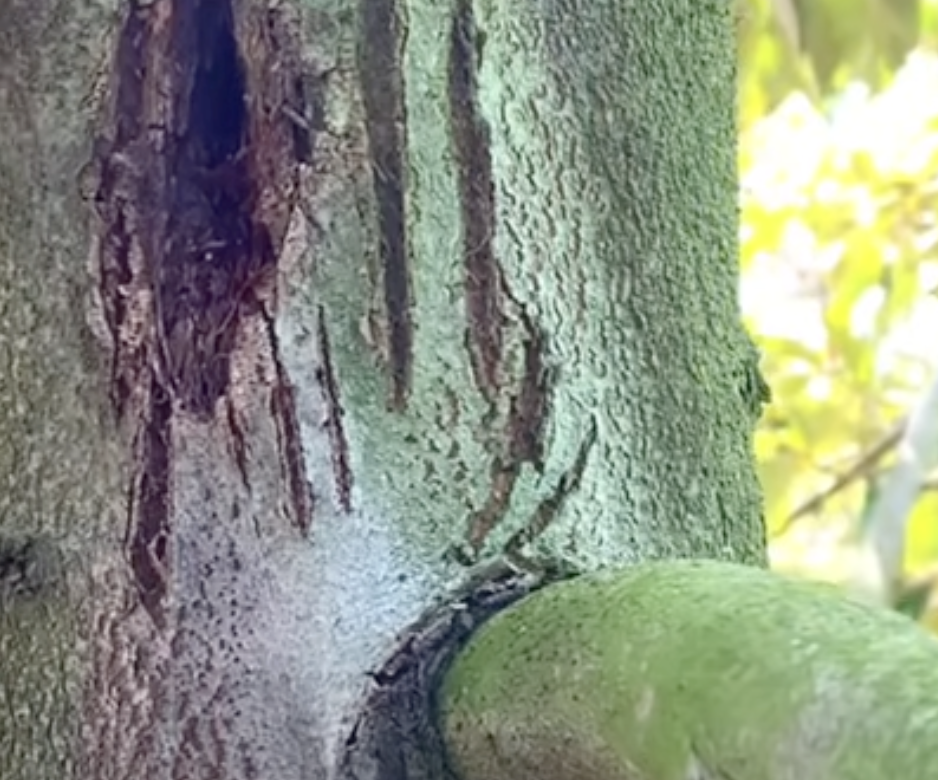
Label: stem_cracking_ gummosis